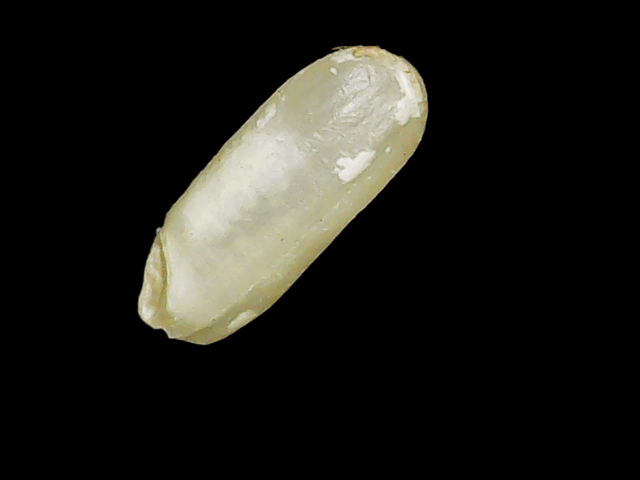
Rice variety: Binadhan17